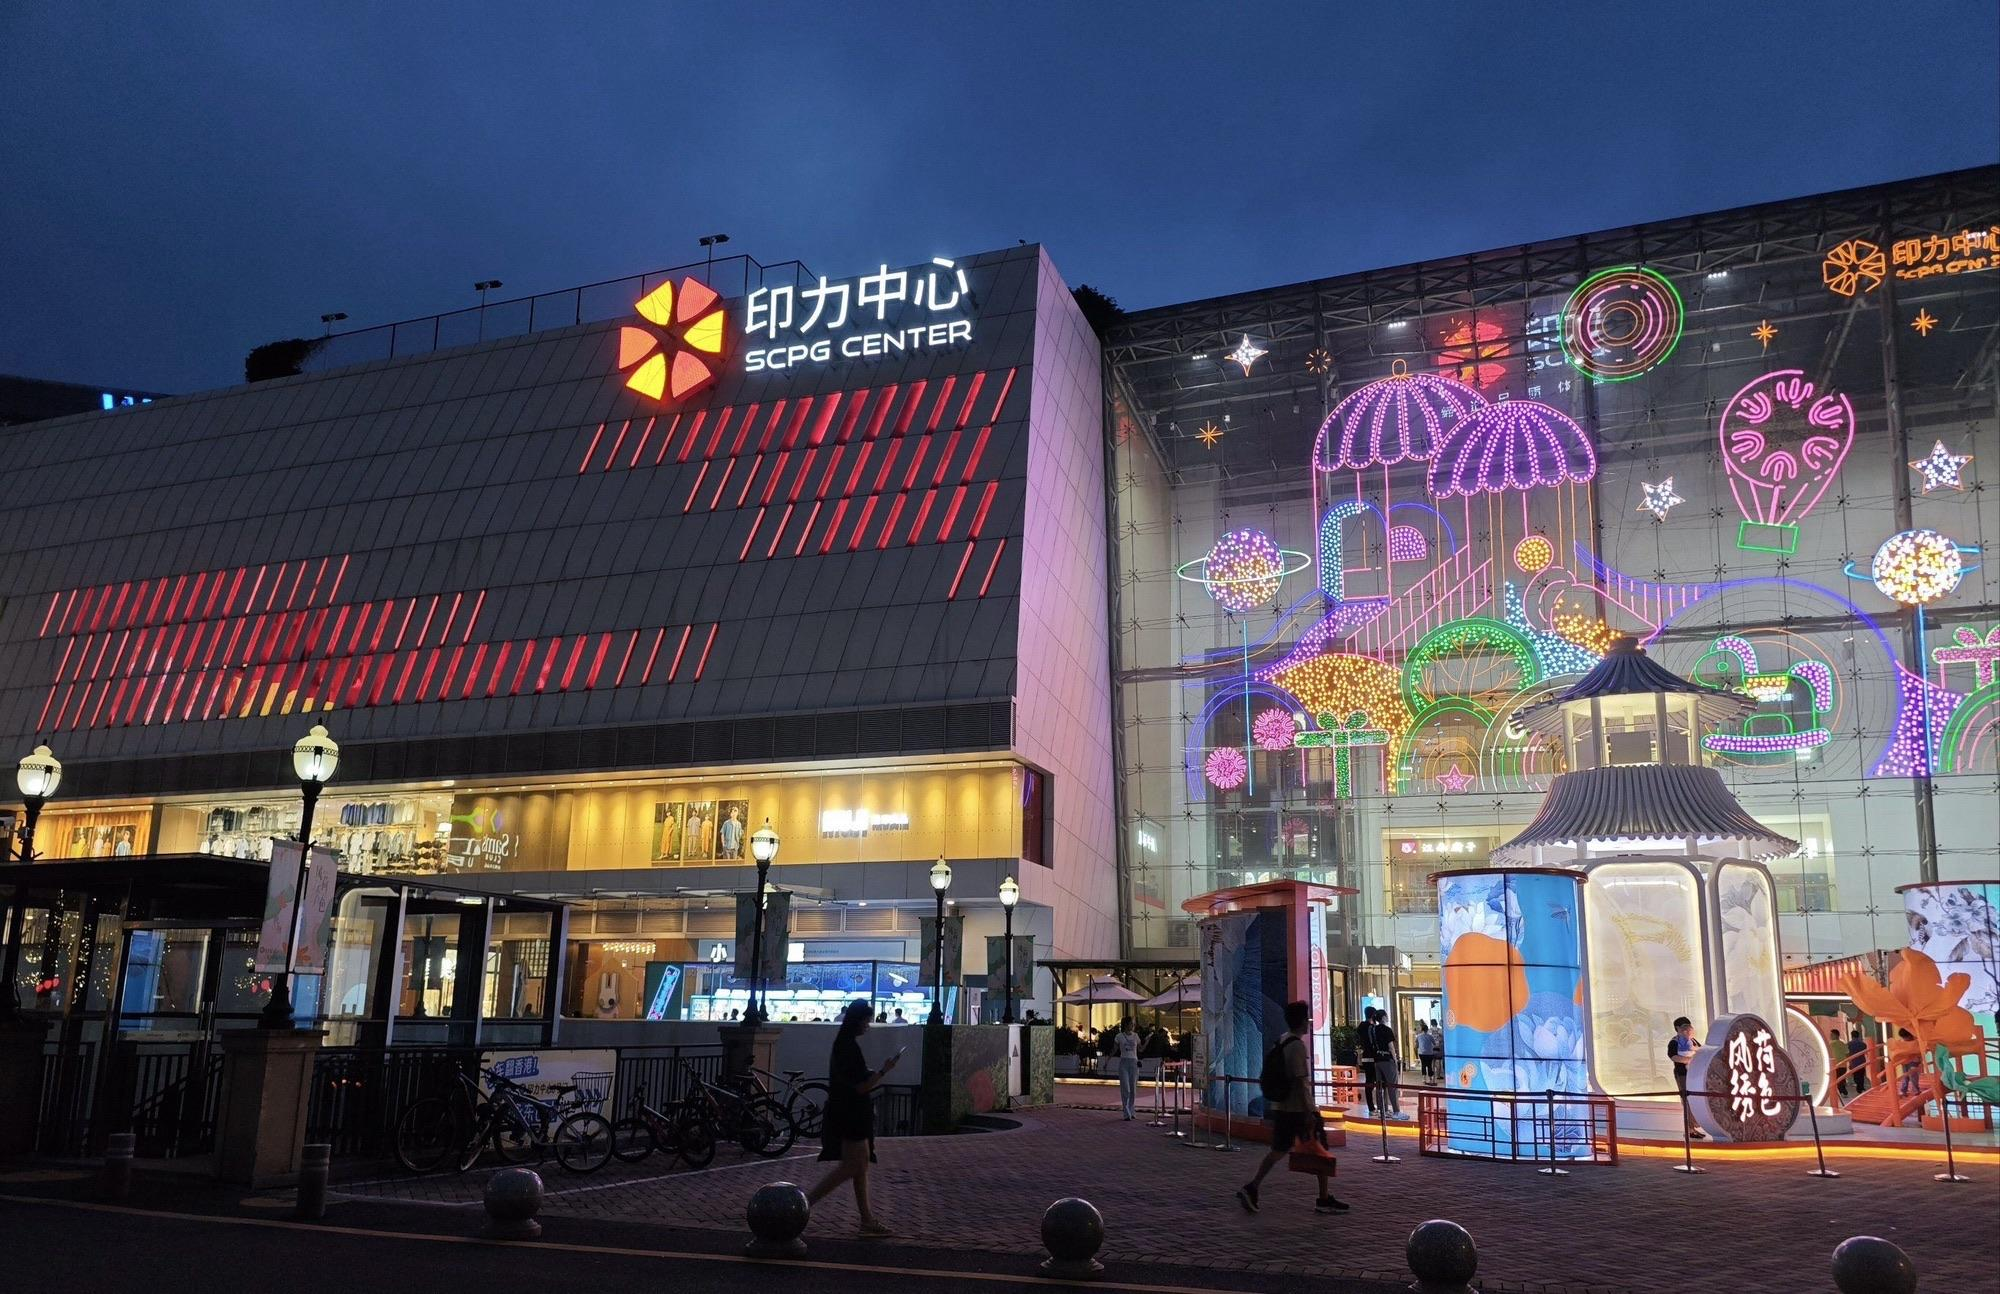
地标名称：印力中心
所在城市：深圳市·福田区